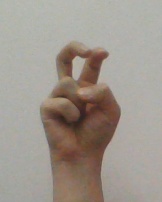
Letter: toot